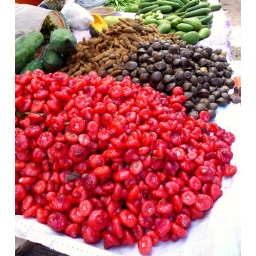
Water apples at a village market in Satun, Thailand